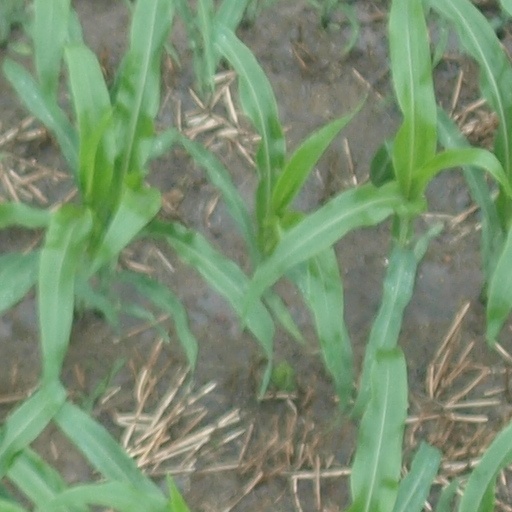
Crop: maize; corn